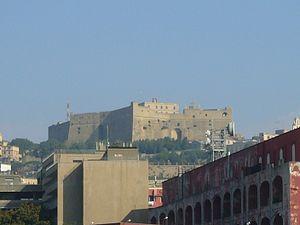
Le château Sant’Elmo est un château médiéval et un musée, situé sur la colline du Vomero, à Naples. Il était autrefois appelé Paturcium et se trouve dans le lieu où il y avait, au Xᵉ siècle, une église dédiée à saint Érasme.